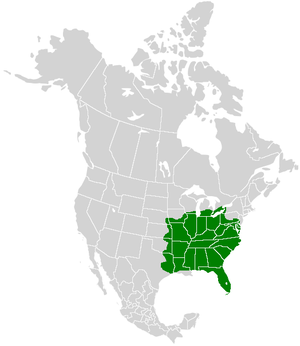
Protographium marcellus ou Eurytides marcellus est un insecte lépidoptère de la famille des Papilionidae, de la sous-famille des Papilioninae et du genre Protographium.